James T. Russell (politician)

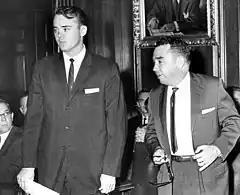
Russell (right) with Bill Young in 1961

Russell died on January 2, 2006, of cancer in Tennessee, at the age of 78.